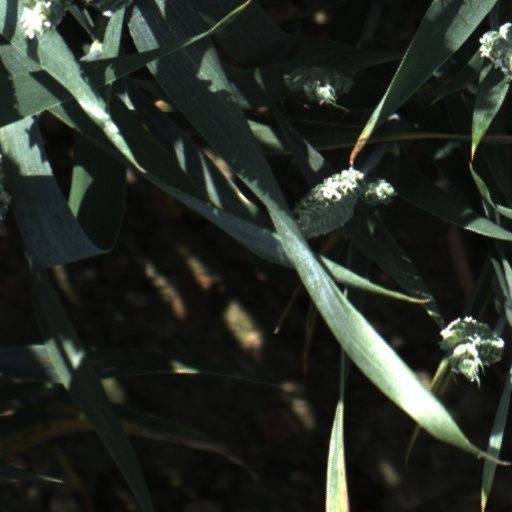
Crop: wheat